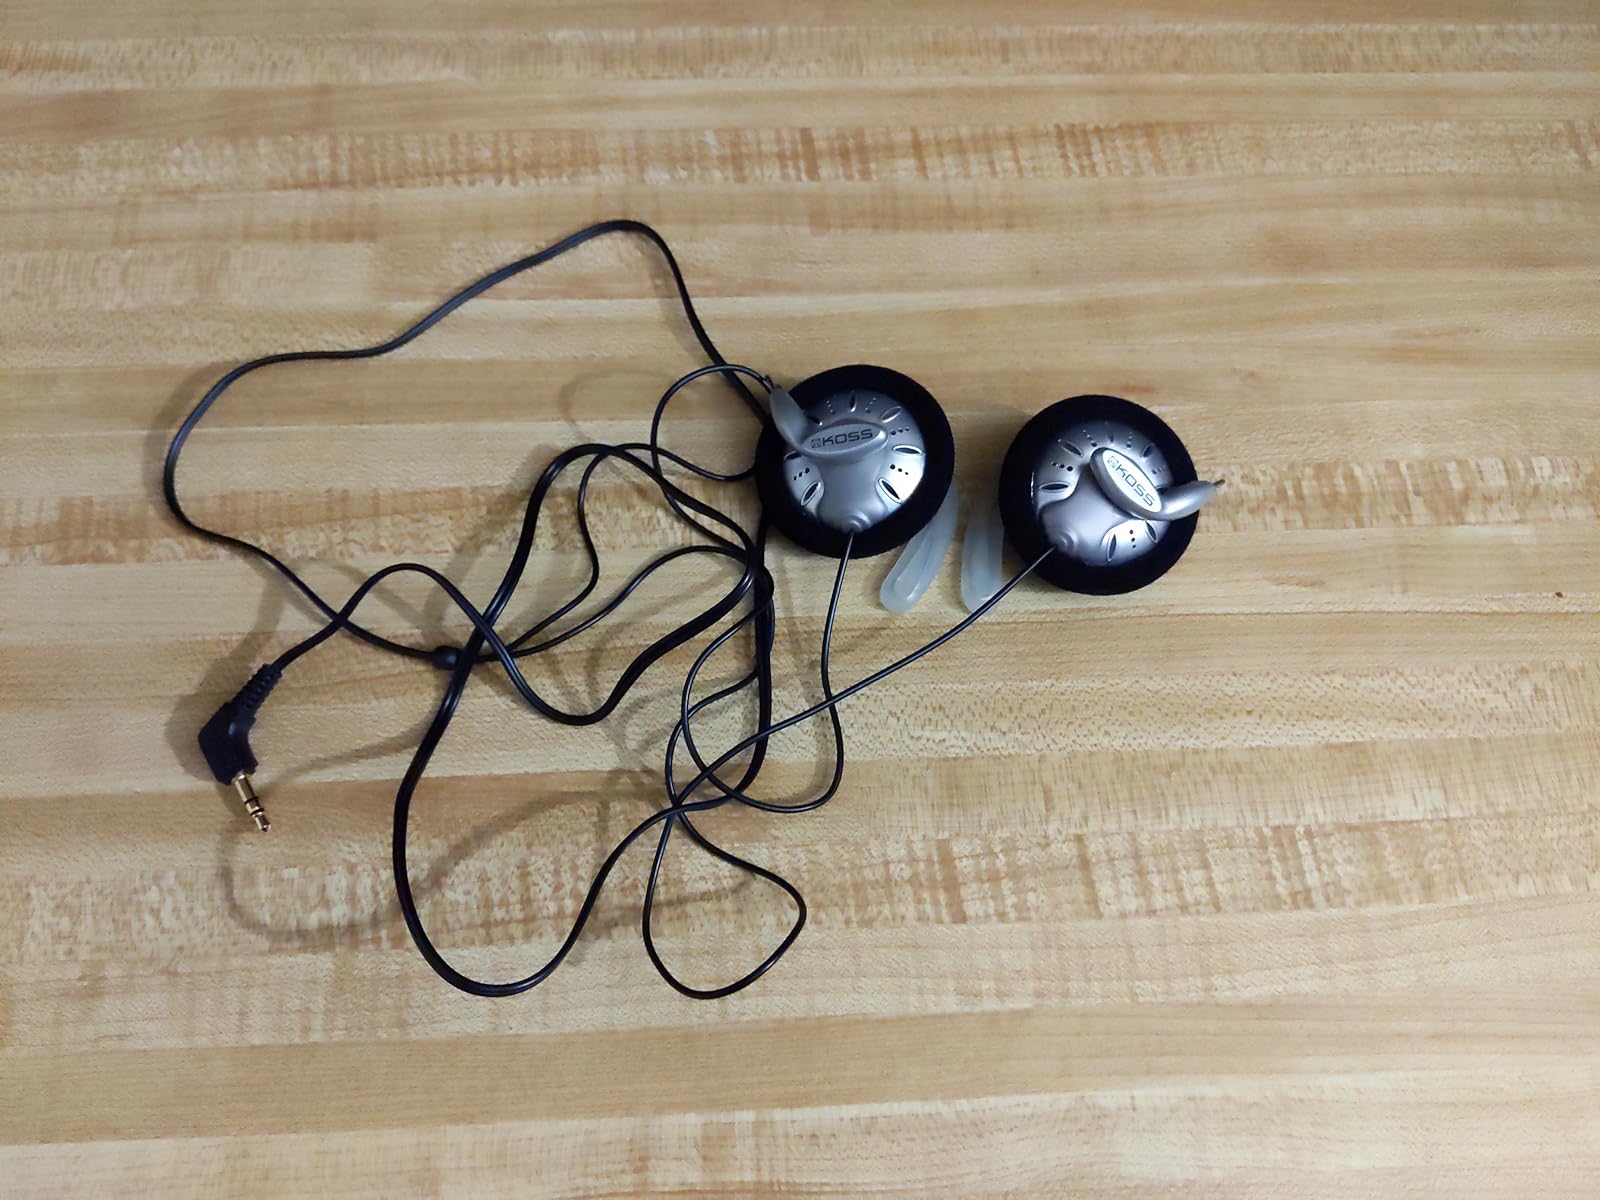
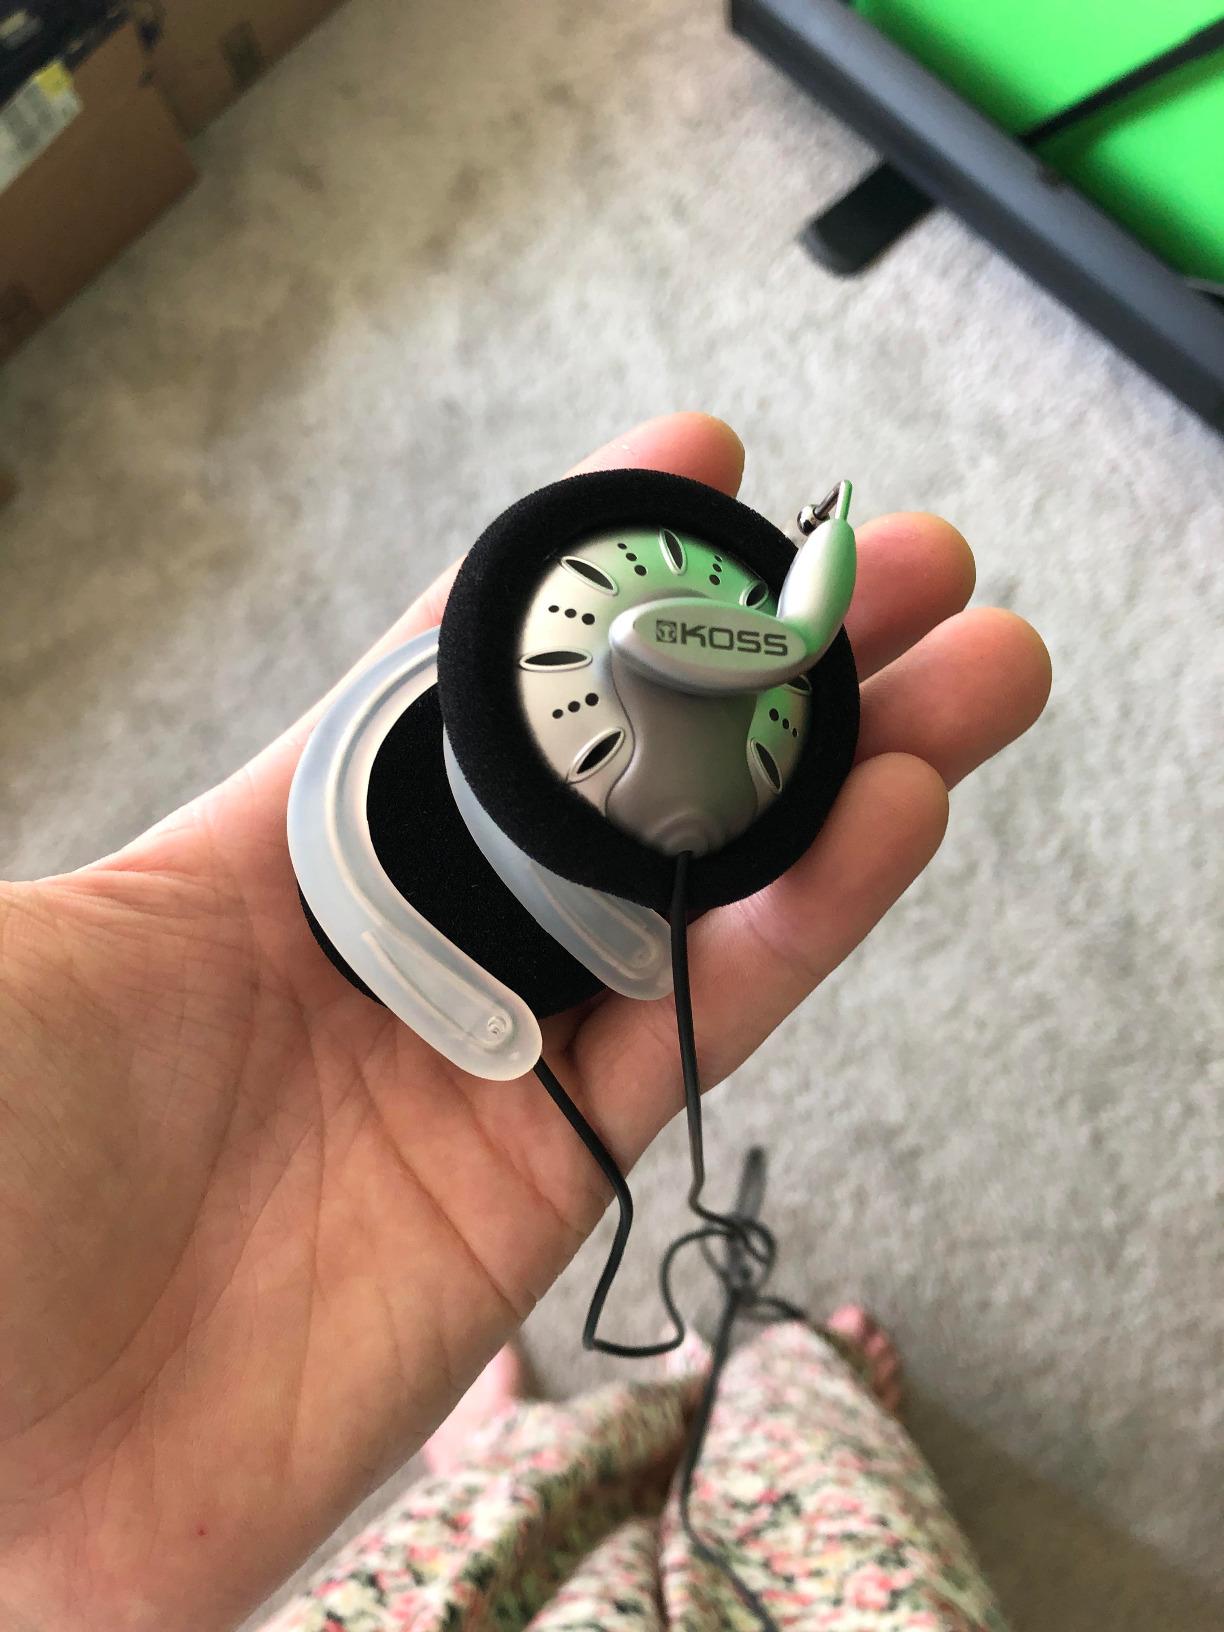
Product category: headphones
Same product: yes